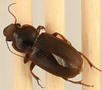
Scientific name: Harpalus amputatus
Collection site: Konza Prairie Agroecosystem NEON (KONA), plot KONA_005